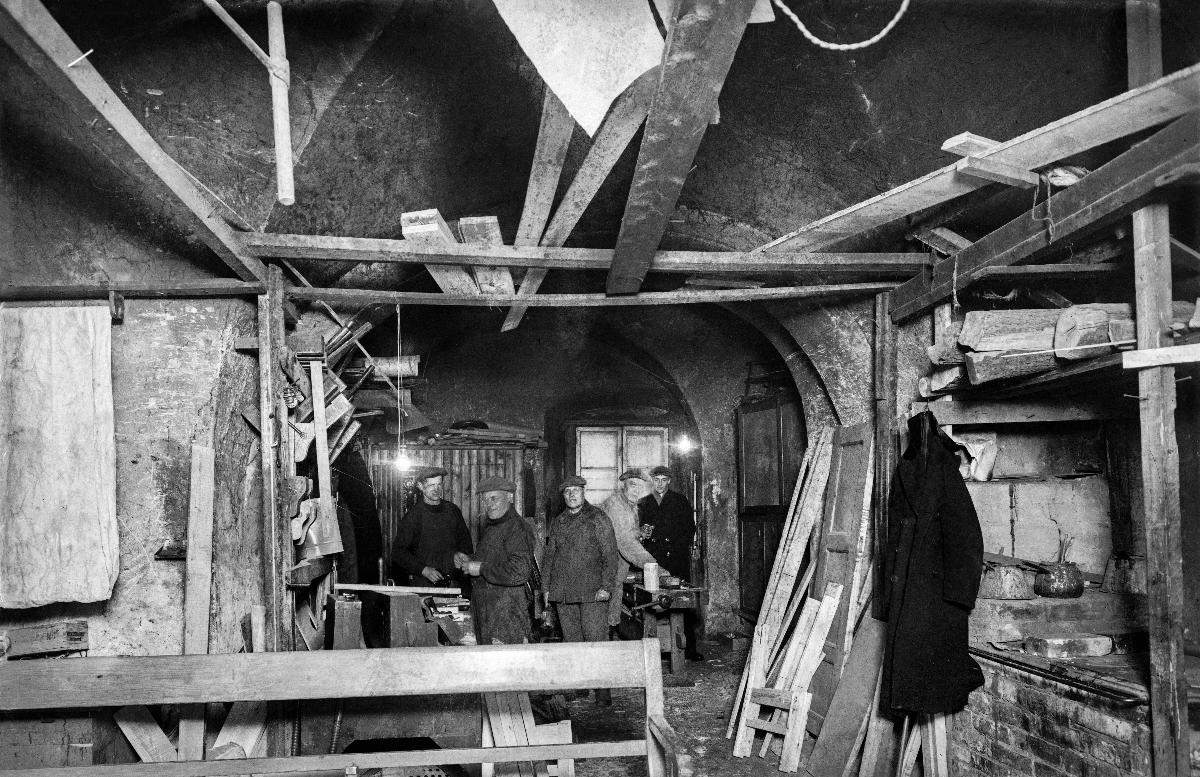
Helsingin vanha poliisiasema, Mariankatu 3
Helsingfors gamla polisstation, Mariegatan 3; Helsinki old police station, Mariankatu 3
sisällön kuvaus: Helsingin vanhan poliisiaseman remontti, Mariankatu 3 , Helsinki 14.12.1935. content description: The refurbishing of Helsinki old police station, Helsinki 14.12.1935. innehållsbeskrivning: Helsingfors gamla polisstations remont, Mariegatan 3, Helsingfors 14.12.1935.
Kuvaaja: Sundström, Hugo, kuvaaja
Vuosi: 1935
Paikka: Suomi, Uusimaa, Helsinki
Aiheet: arkkitehtuuri; rakennukset; remontti; poliisiasemat; HBL; architecture; buildings; renovation; police stations; police station; exterior; arkitektur; byggnader; renovering; polisstationer; polisstationen; polisen; exteriör; remont